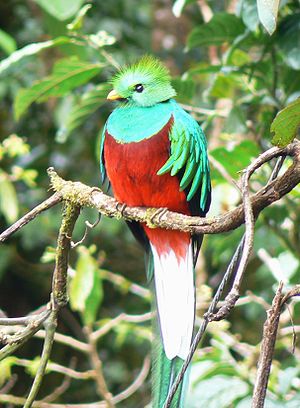
Quetzal
Quetzal, Pharomachrus mocinno
Quetzal er en fugleslægt i trogonerordenen, der findes i regnskove i Central- og Sydamerika. Disse meget farvestrålende fugle er skinnende grønne med en rød bug, men hunnerne har mere brunt eller gråt i fjerdragten. Navnet Quetzal stammer oprindeligt fra det indianske sprog Nahuatl.